Bikenibeu Paeniu

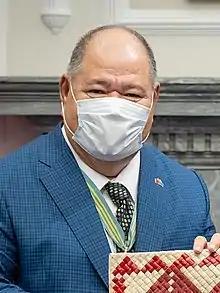
Bikenibeu Paeniu in 2022.

Bikenibeu Paeniu, PC (born 10 May 1956) is a politician from Tuvalu. He represented the constituency of Nukulaelae in the Parliament of Tuvalu. He has served twice as the Prime Minister of Tuvalu, and now serving as Tuvaluan ambassador to Taiwan since June 2022.